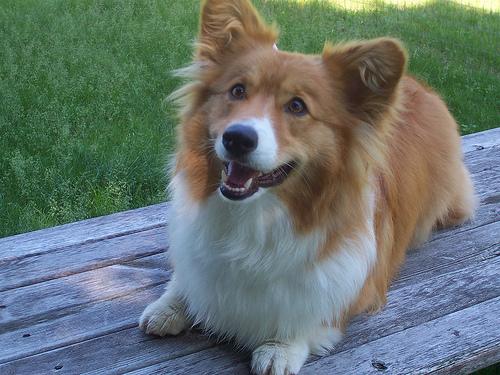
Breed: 205-n000029-Pembroke